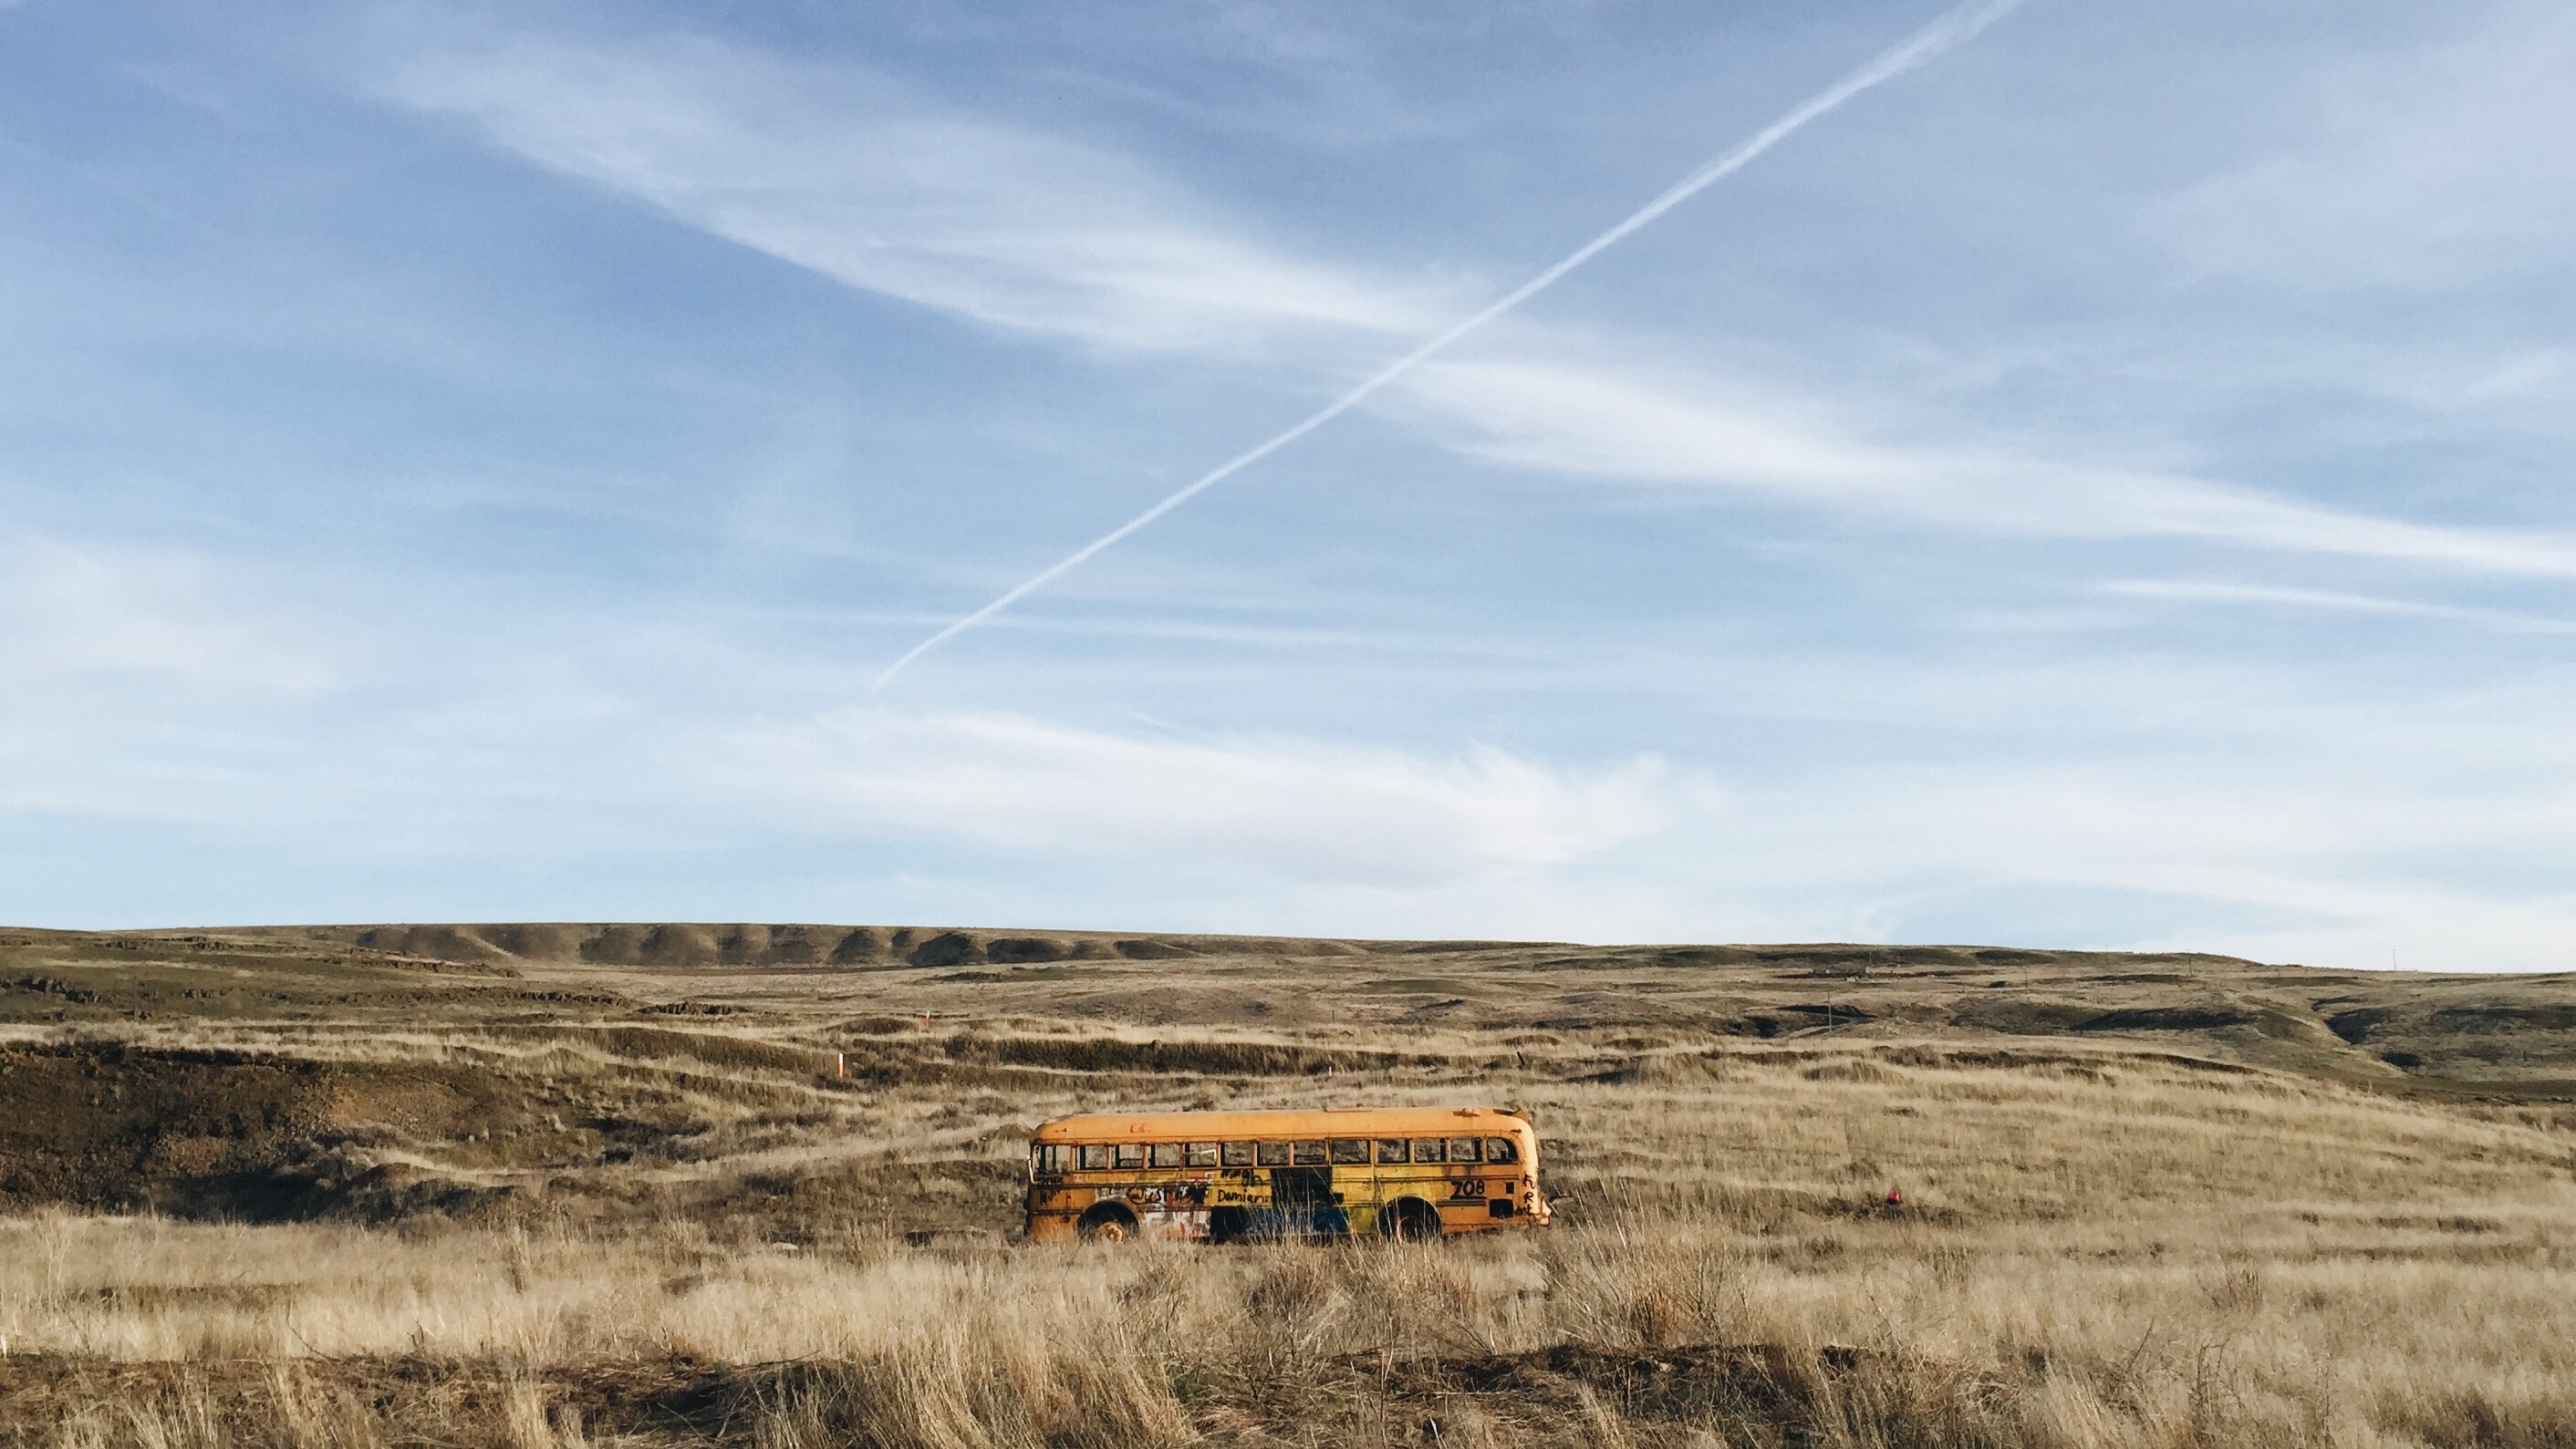
landscape, horizon, field, prairie, soil, agriculture, savanna, plain, grassland, badlands, plateau, habitat, ecosystem, tundra, steppe, rural area, natural environment, grass family, ecoregion